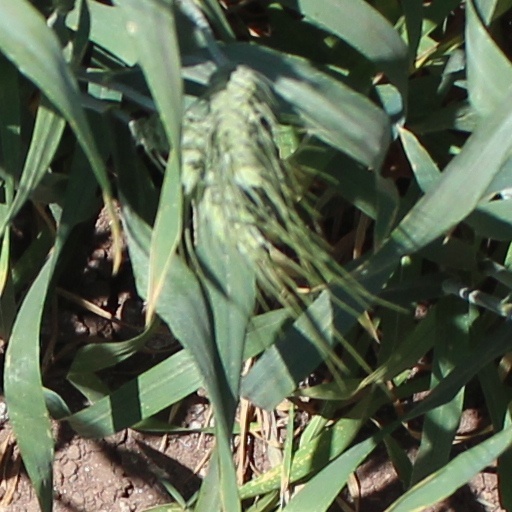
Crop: wheat